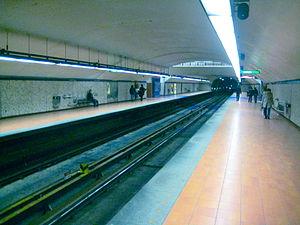
Station Frontenac, Métro de Montreal
Frontenac est une station sur la ligne verte du métro de Montréal située dans le quartier Sainte-Marie de l'arrondissement Ville-Marie. Elle fait partie du réseau d'origine. La station fut inaugurée le 19 décembre 1966 et elle a été le terminus est de la ligne verte jusqu'en 1976.